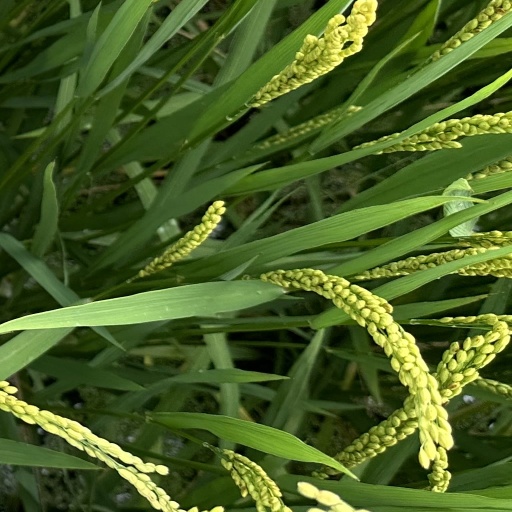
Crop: rice